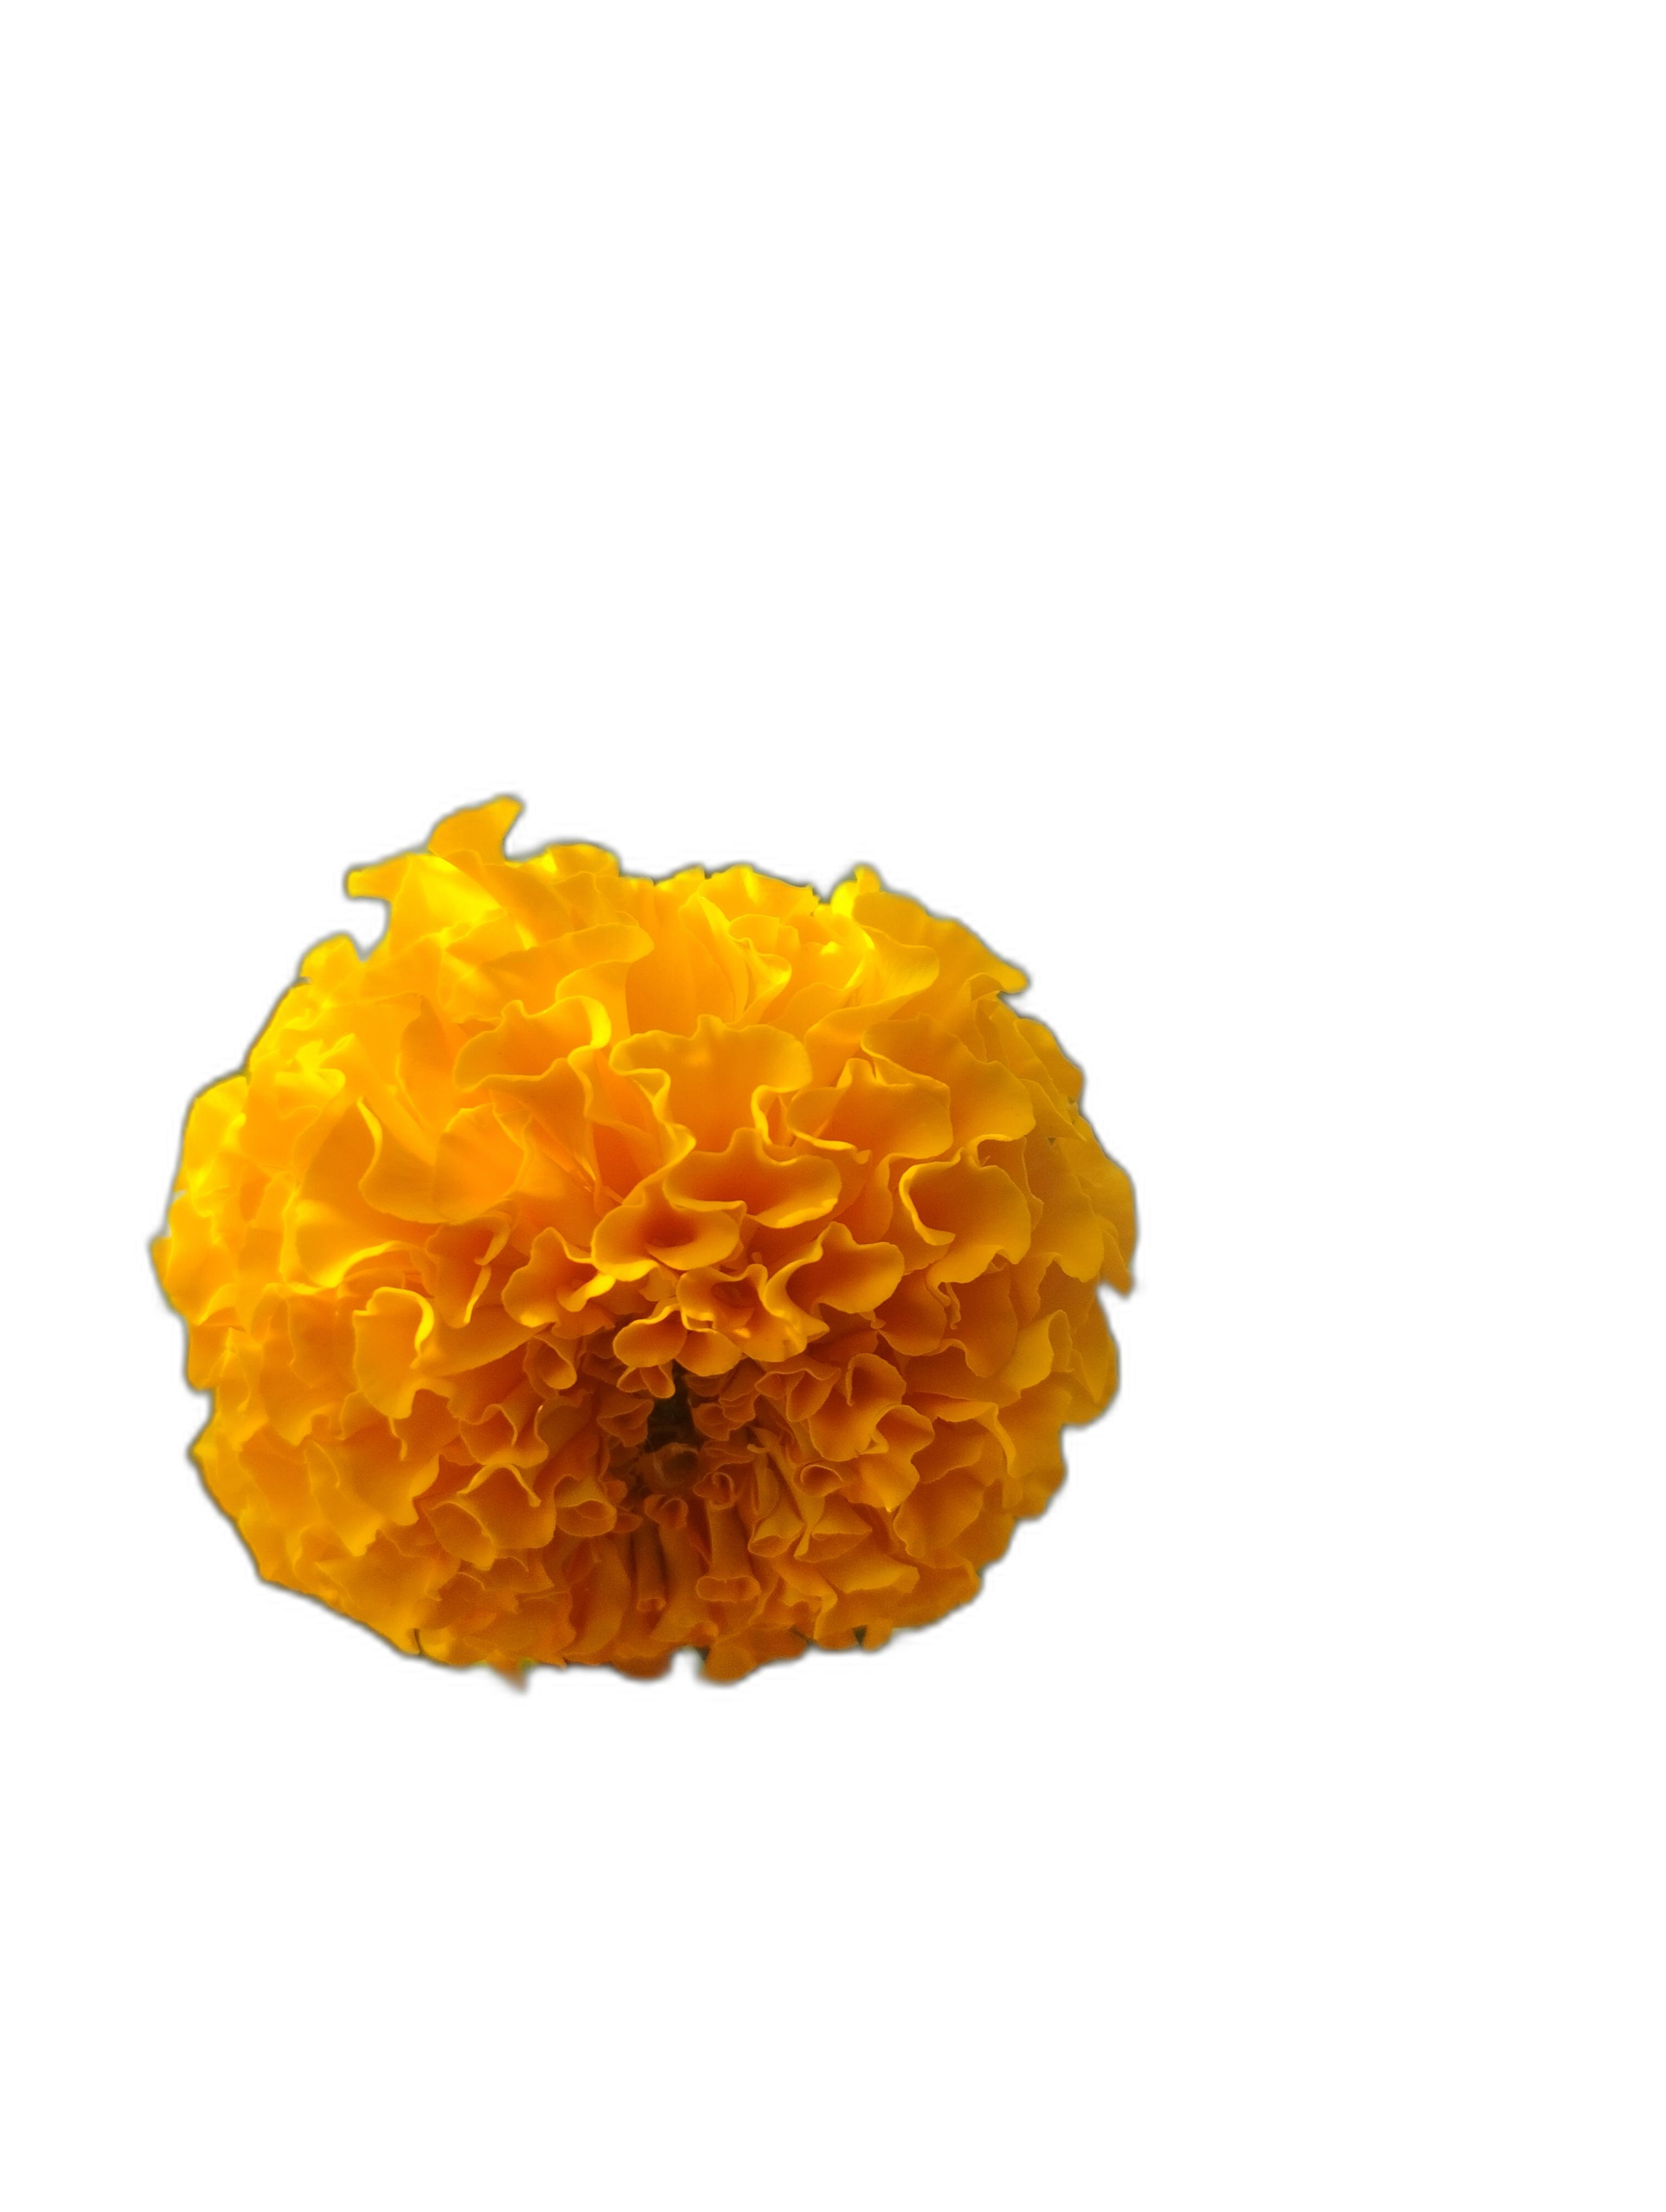
Label: Marigold